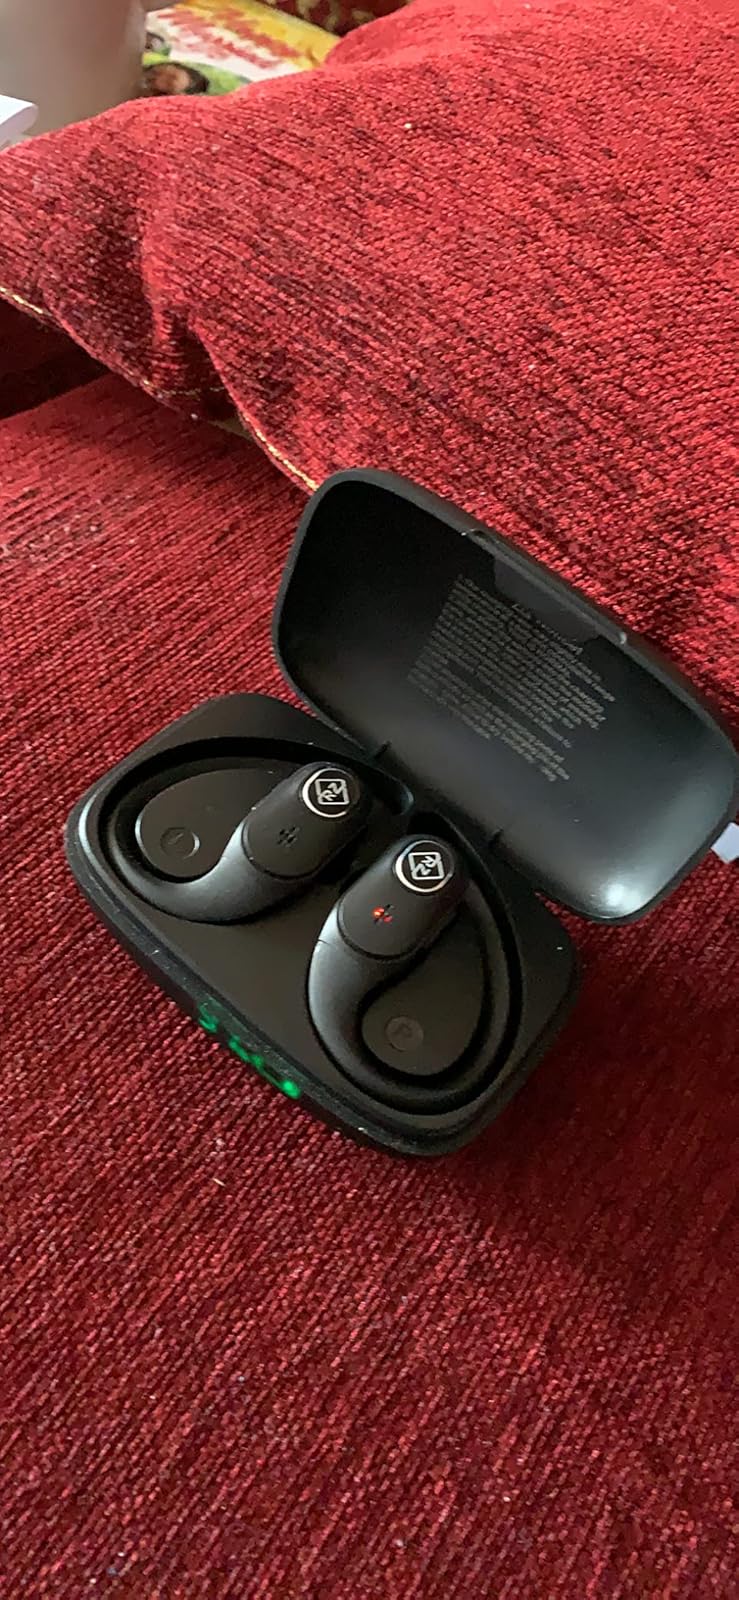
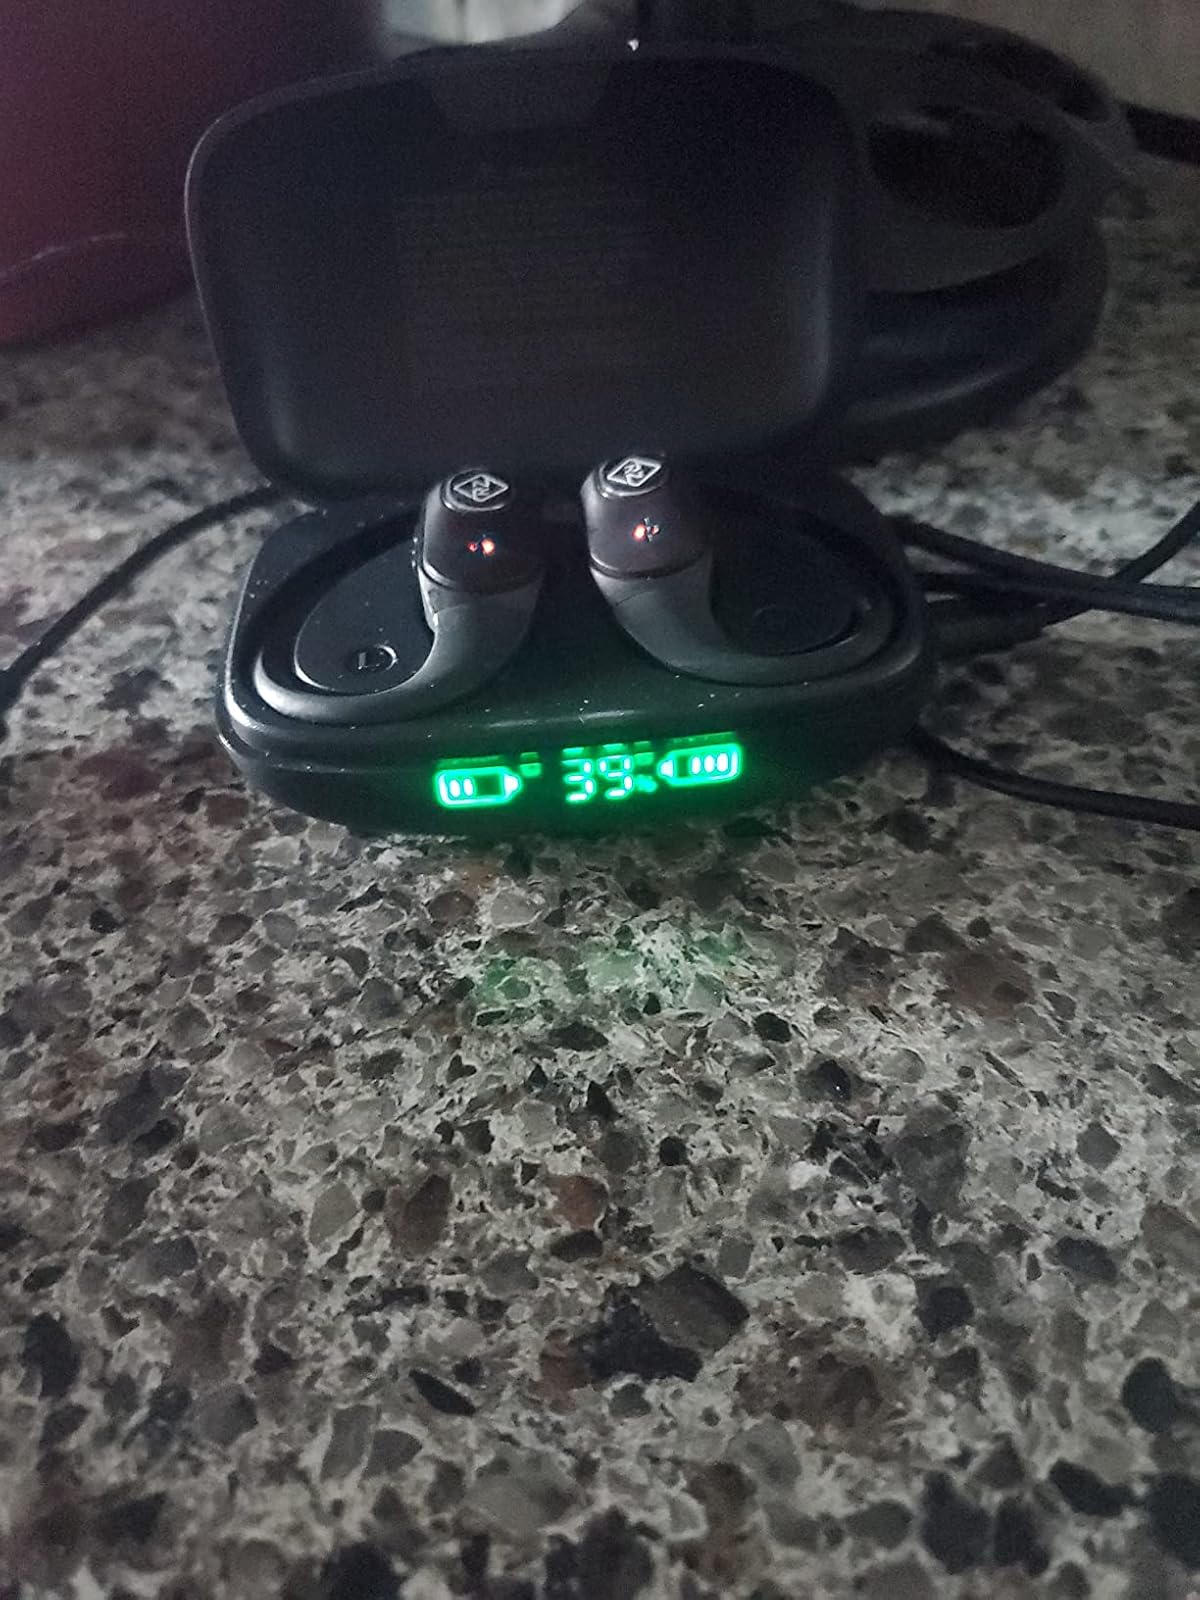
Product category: earbuds
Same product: yes